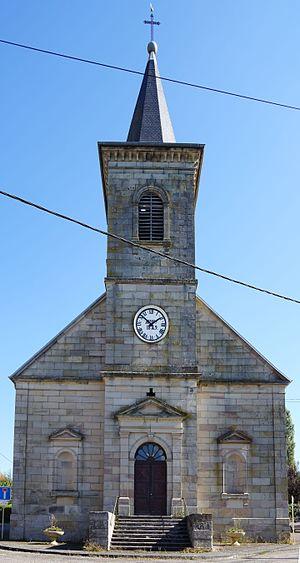
L'église Saint-Vaudre de Franchevelle.
Franchevelle est une commune française située dans le département de la Haute-Saône, en région Bourgogne-Franche-Comté.